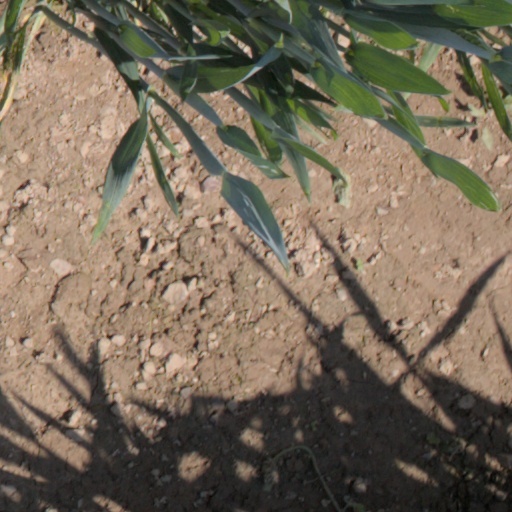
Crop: wheat